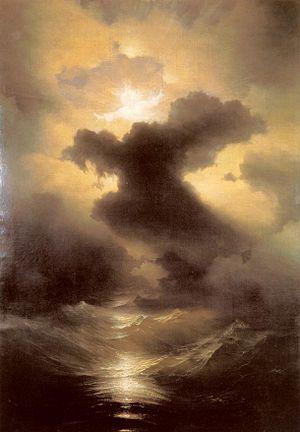
Ivan Konstantinovitch Aïvazovski, né à Théodosie le 17 juillet 1817 et mort dans cette même ville le 5 mai 1900, est un peintre russe d'origine arménienne. C'est un des maîtres de la peinture de marine qui a marqué l'histoire et les périodes romantiques et réalistes de l'art russe.